Pleurodonte guadeloupensis

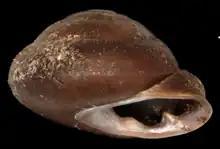
Apertural view of the shell of "Pleurodonte guadeloupensis dominicana". The height of the shell is 9.52 mm.

This species is widespread on Dominica and can be found in disturbed habitats and agricultural areas. On Saint Martin, it only occurs in the central part of the island, on the densely wooded hills.